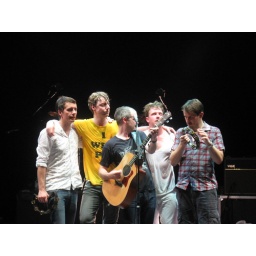
flowers in the window